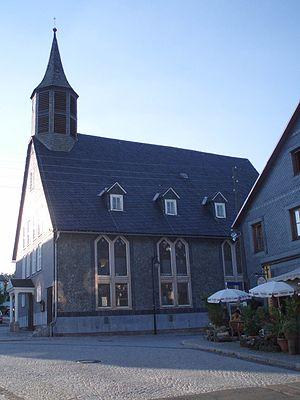
Schmiedefeld am Rennsteig est une municipalité allemande du land de Thuringe, dans l'arrondissement d'Ilm, au centre de l'Allemagne. En 2015, sa population est de 1 717 habitants.